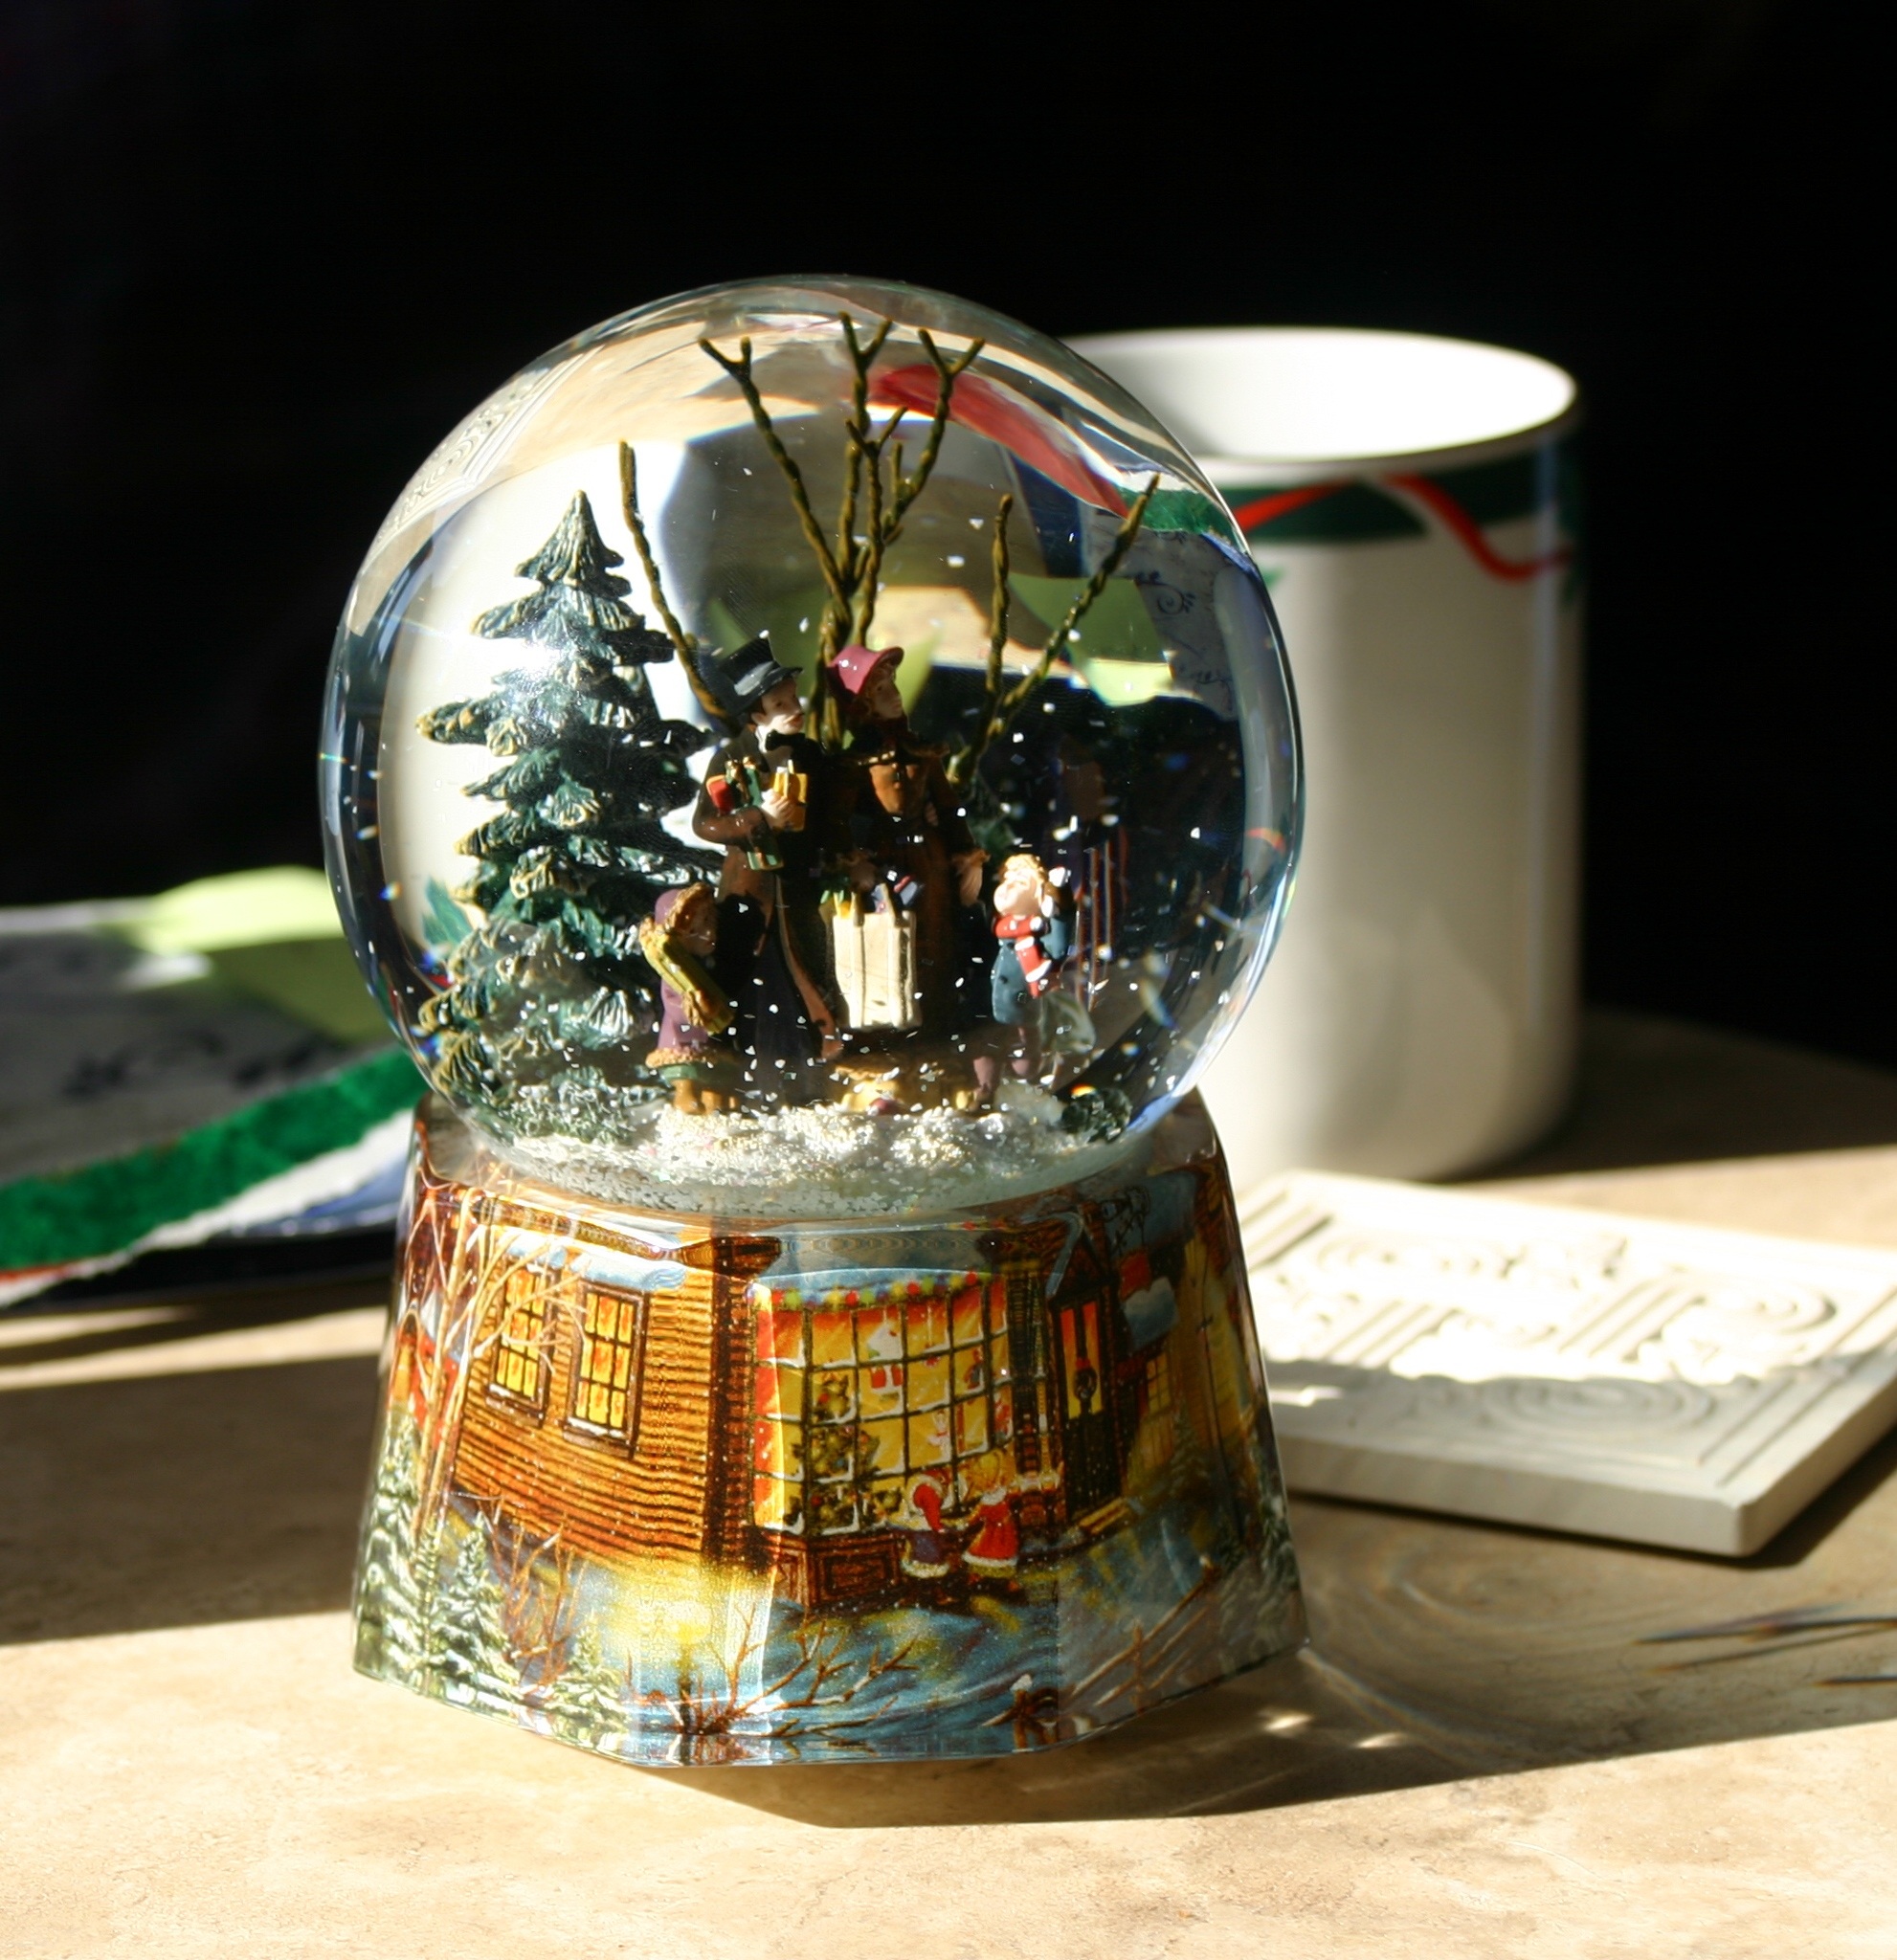
snow, glass, decoration, holiday, christmas, art, december, snow globe